History of the metre

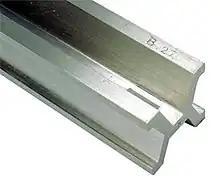

However, pending completion of that work, a measurement from Dunkirk to Collioure made in 1740 was used, and following legislation on 7 April 1795, provisional metal metre bars were distributed in France in 1795-1796.